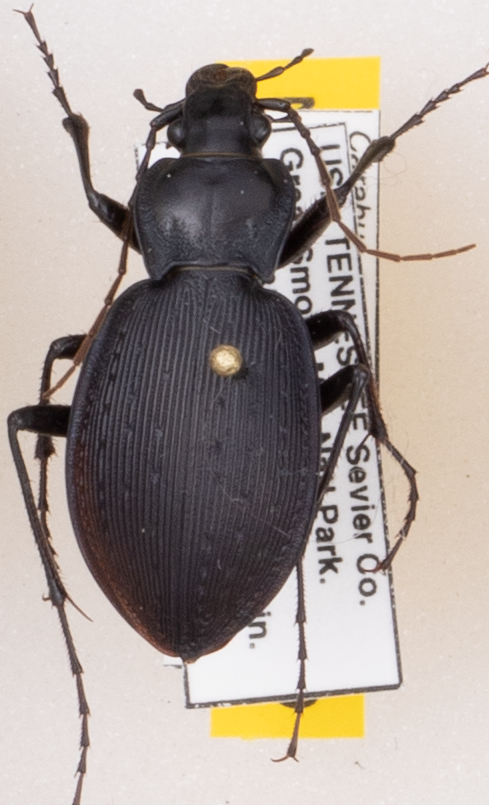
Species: Carabus goryi
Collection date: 2019-07-23
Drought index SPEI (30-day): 1.224
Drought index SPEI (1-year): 2.09
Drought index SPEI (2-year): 2.09